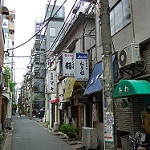
Scene: Outdoor